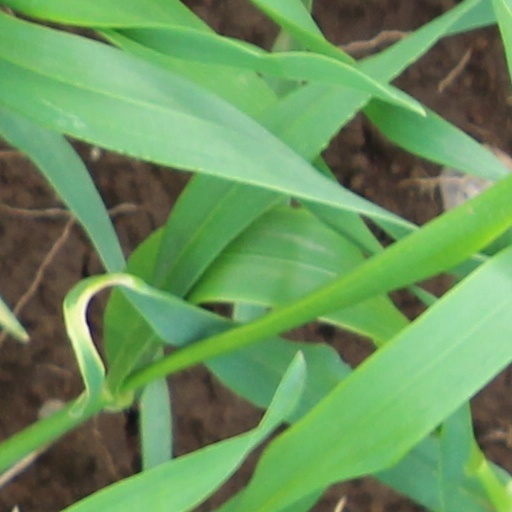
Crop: wheat